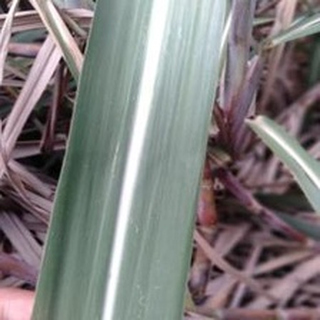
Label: healthy_sugarcane